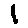
Label: 1